Graham Jarvis

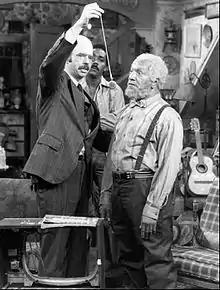
Jarvis (left) with Redd Foxx on TV's "Sanford and Son" (1976). Demond Wilson is in the background.

Graham Powley Jarvis (August 25, 1930 – April 16, 2003) was a Canadian character actor in American films and television from the 1960s to the early 2000s.